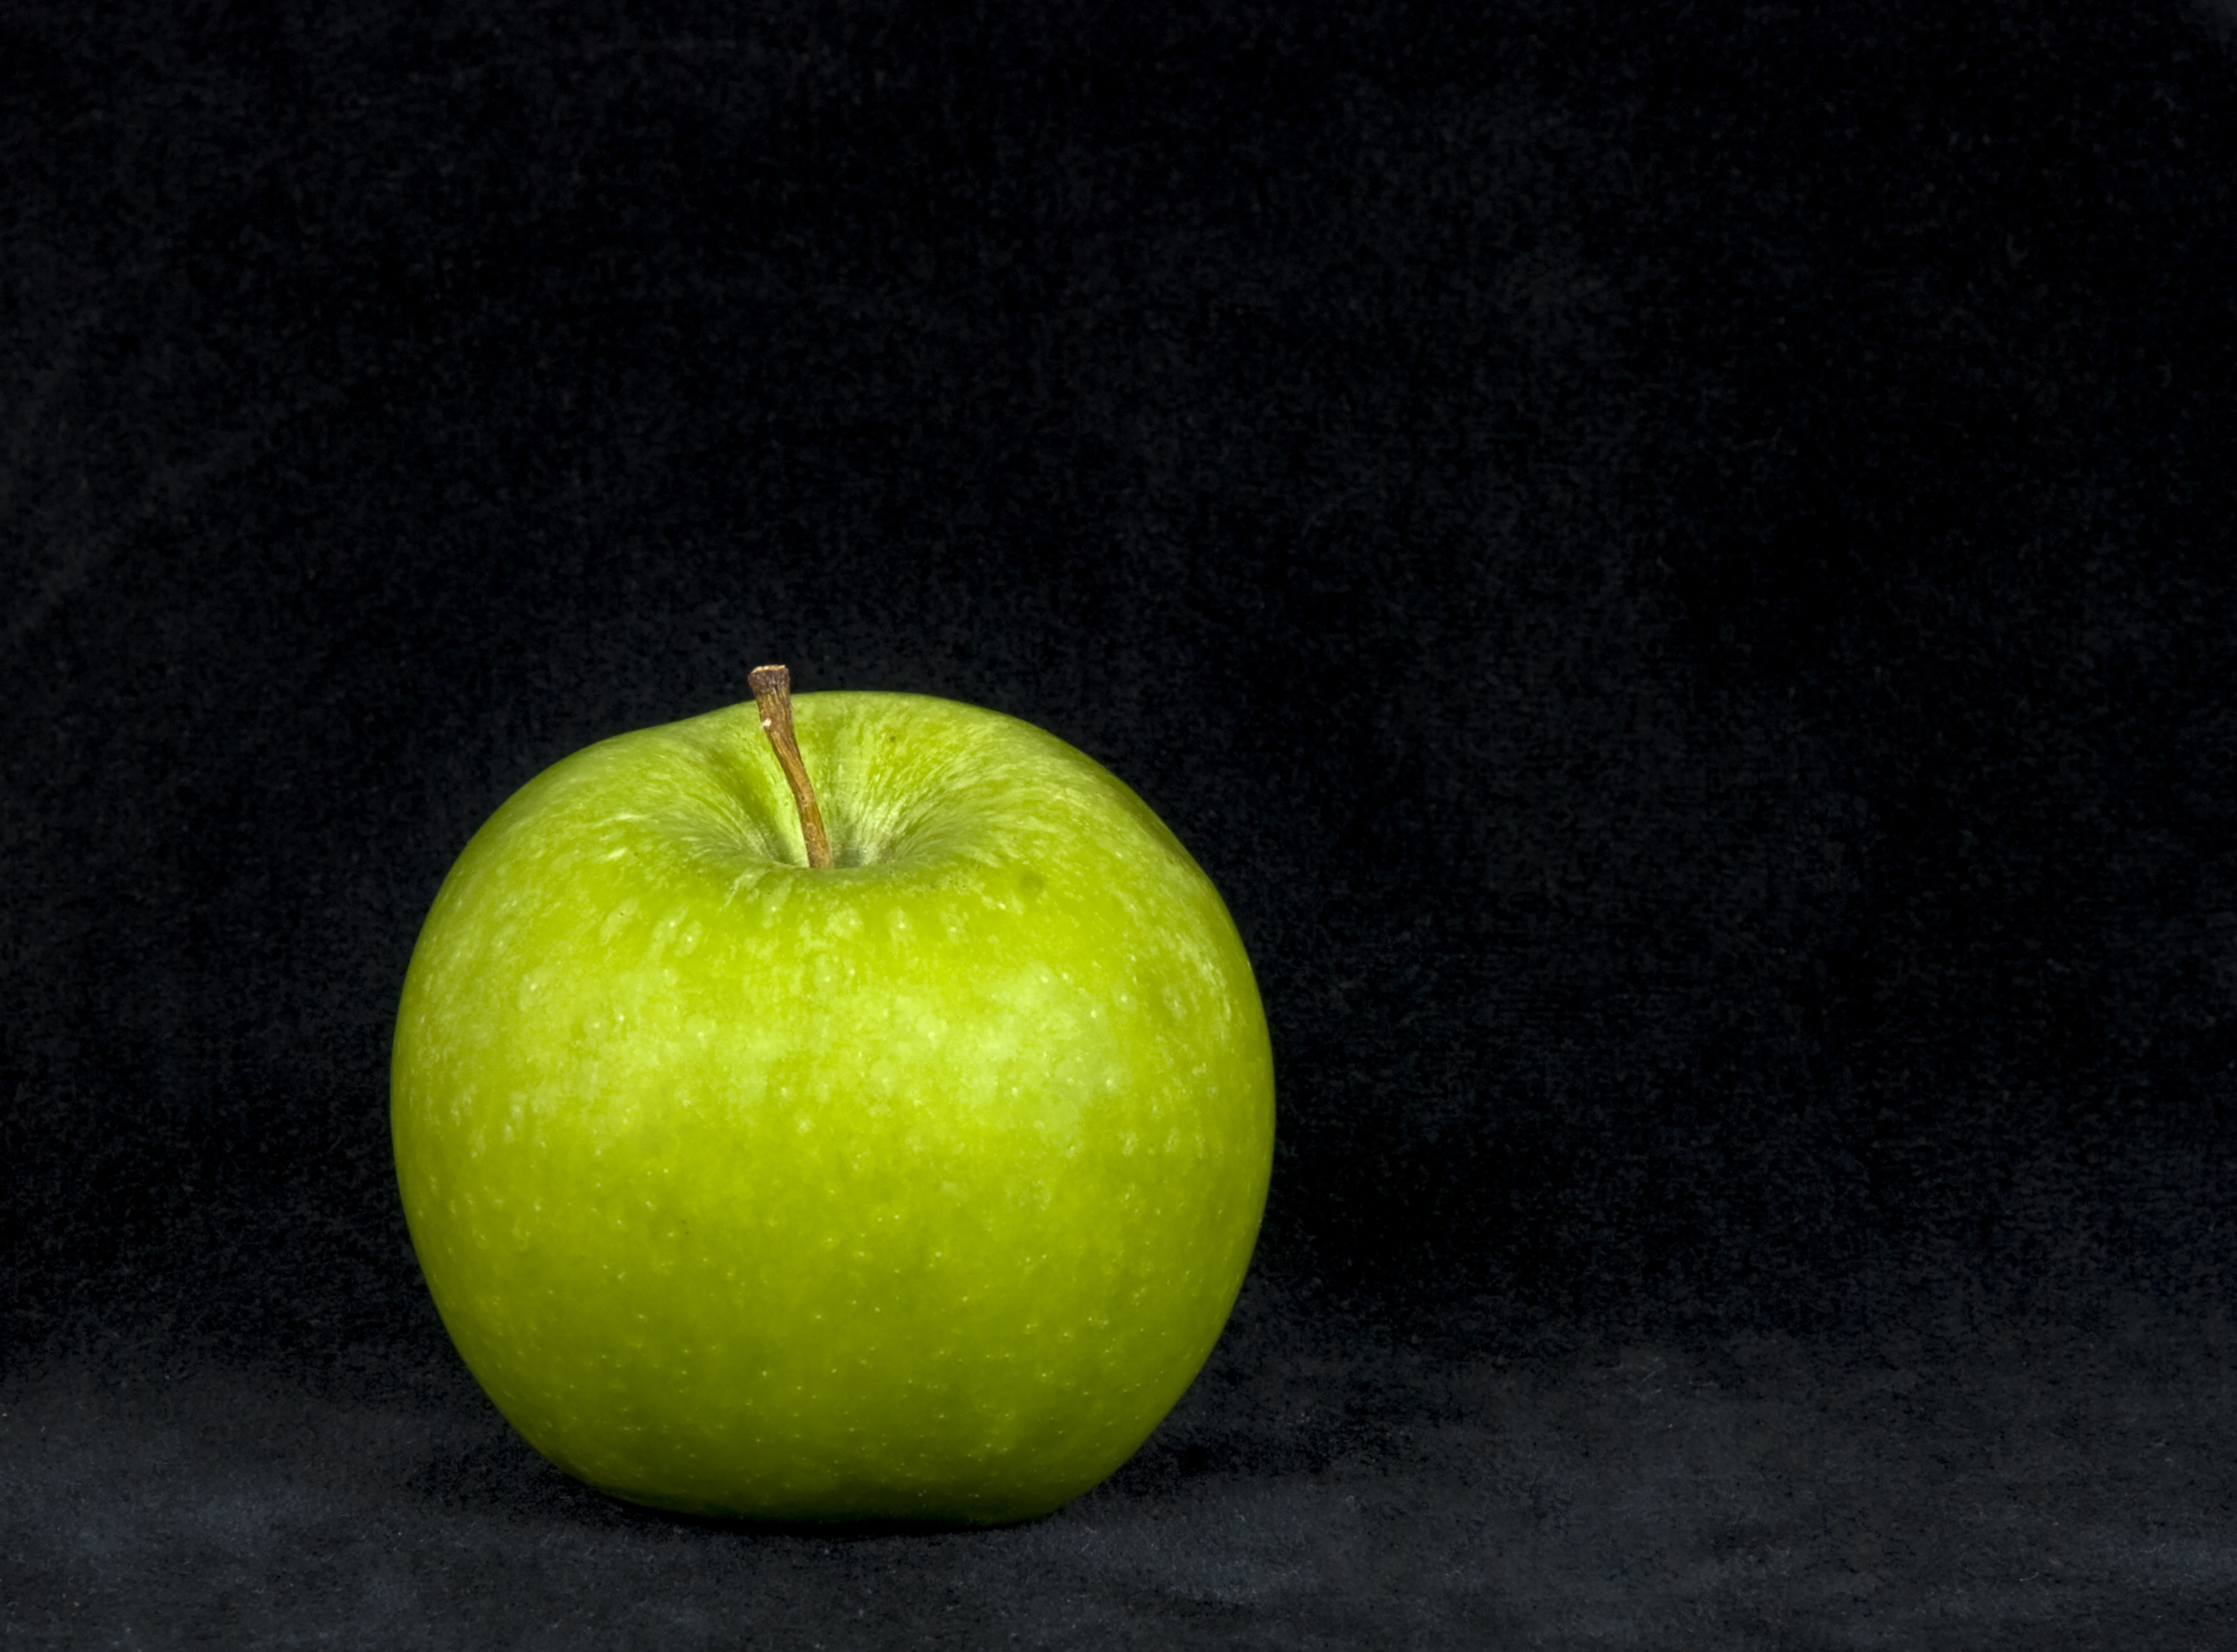
apple, nature, plant, fruit, food, green, produce, natural, autumn, fresh, yellow, garden, still life, painting, eco, fruits, liqueur, citrus, apple tree, flowering plant, rose family, still life photography, granny smith, land plant, manzana verde